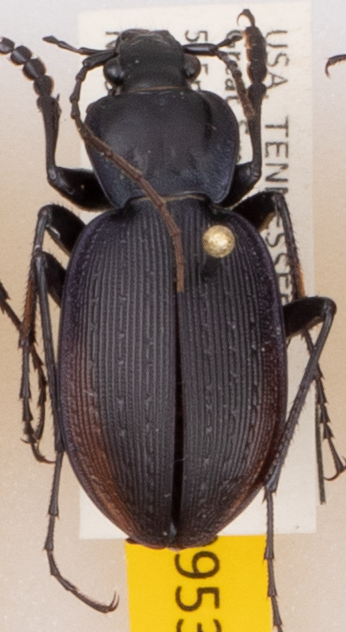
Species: Carabus goryi
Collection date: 2021-04-13
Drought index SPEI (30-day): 1.348
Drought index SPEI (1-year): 1.06
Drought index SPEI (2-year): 2.09